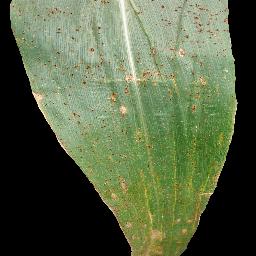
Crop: corn
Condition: (maize)_common_rust